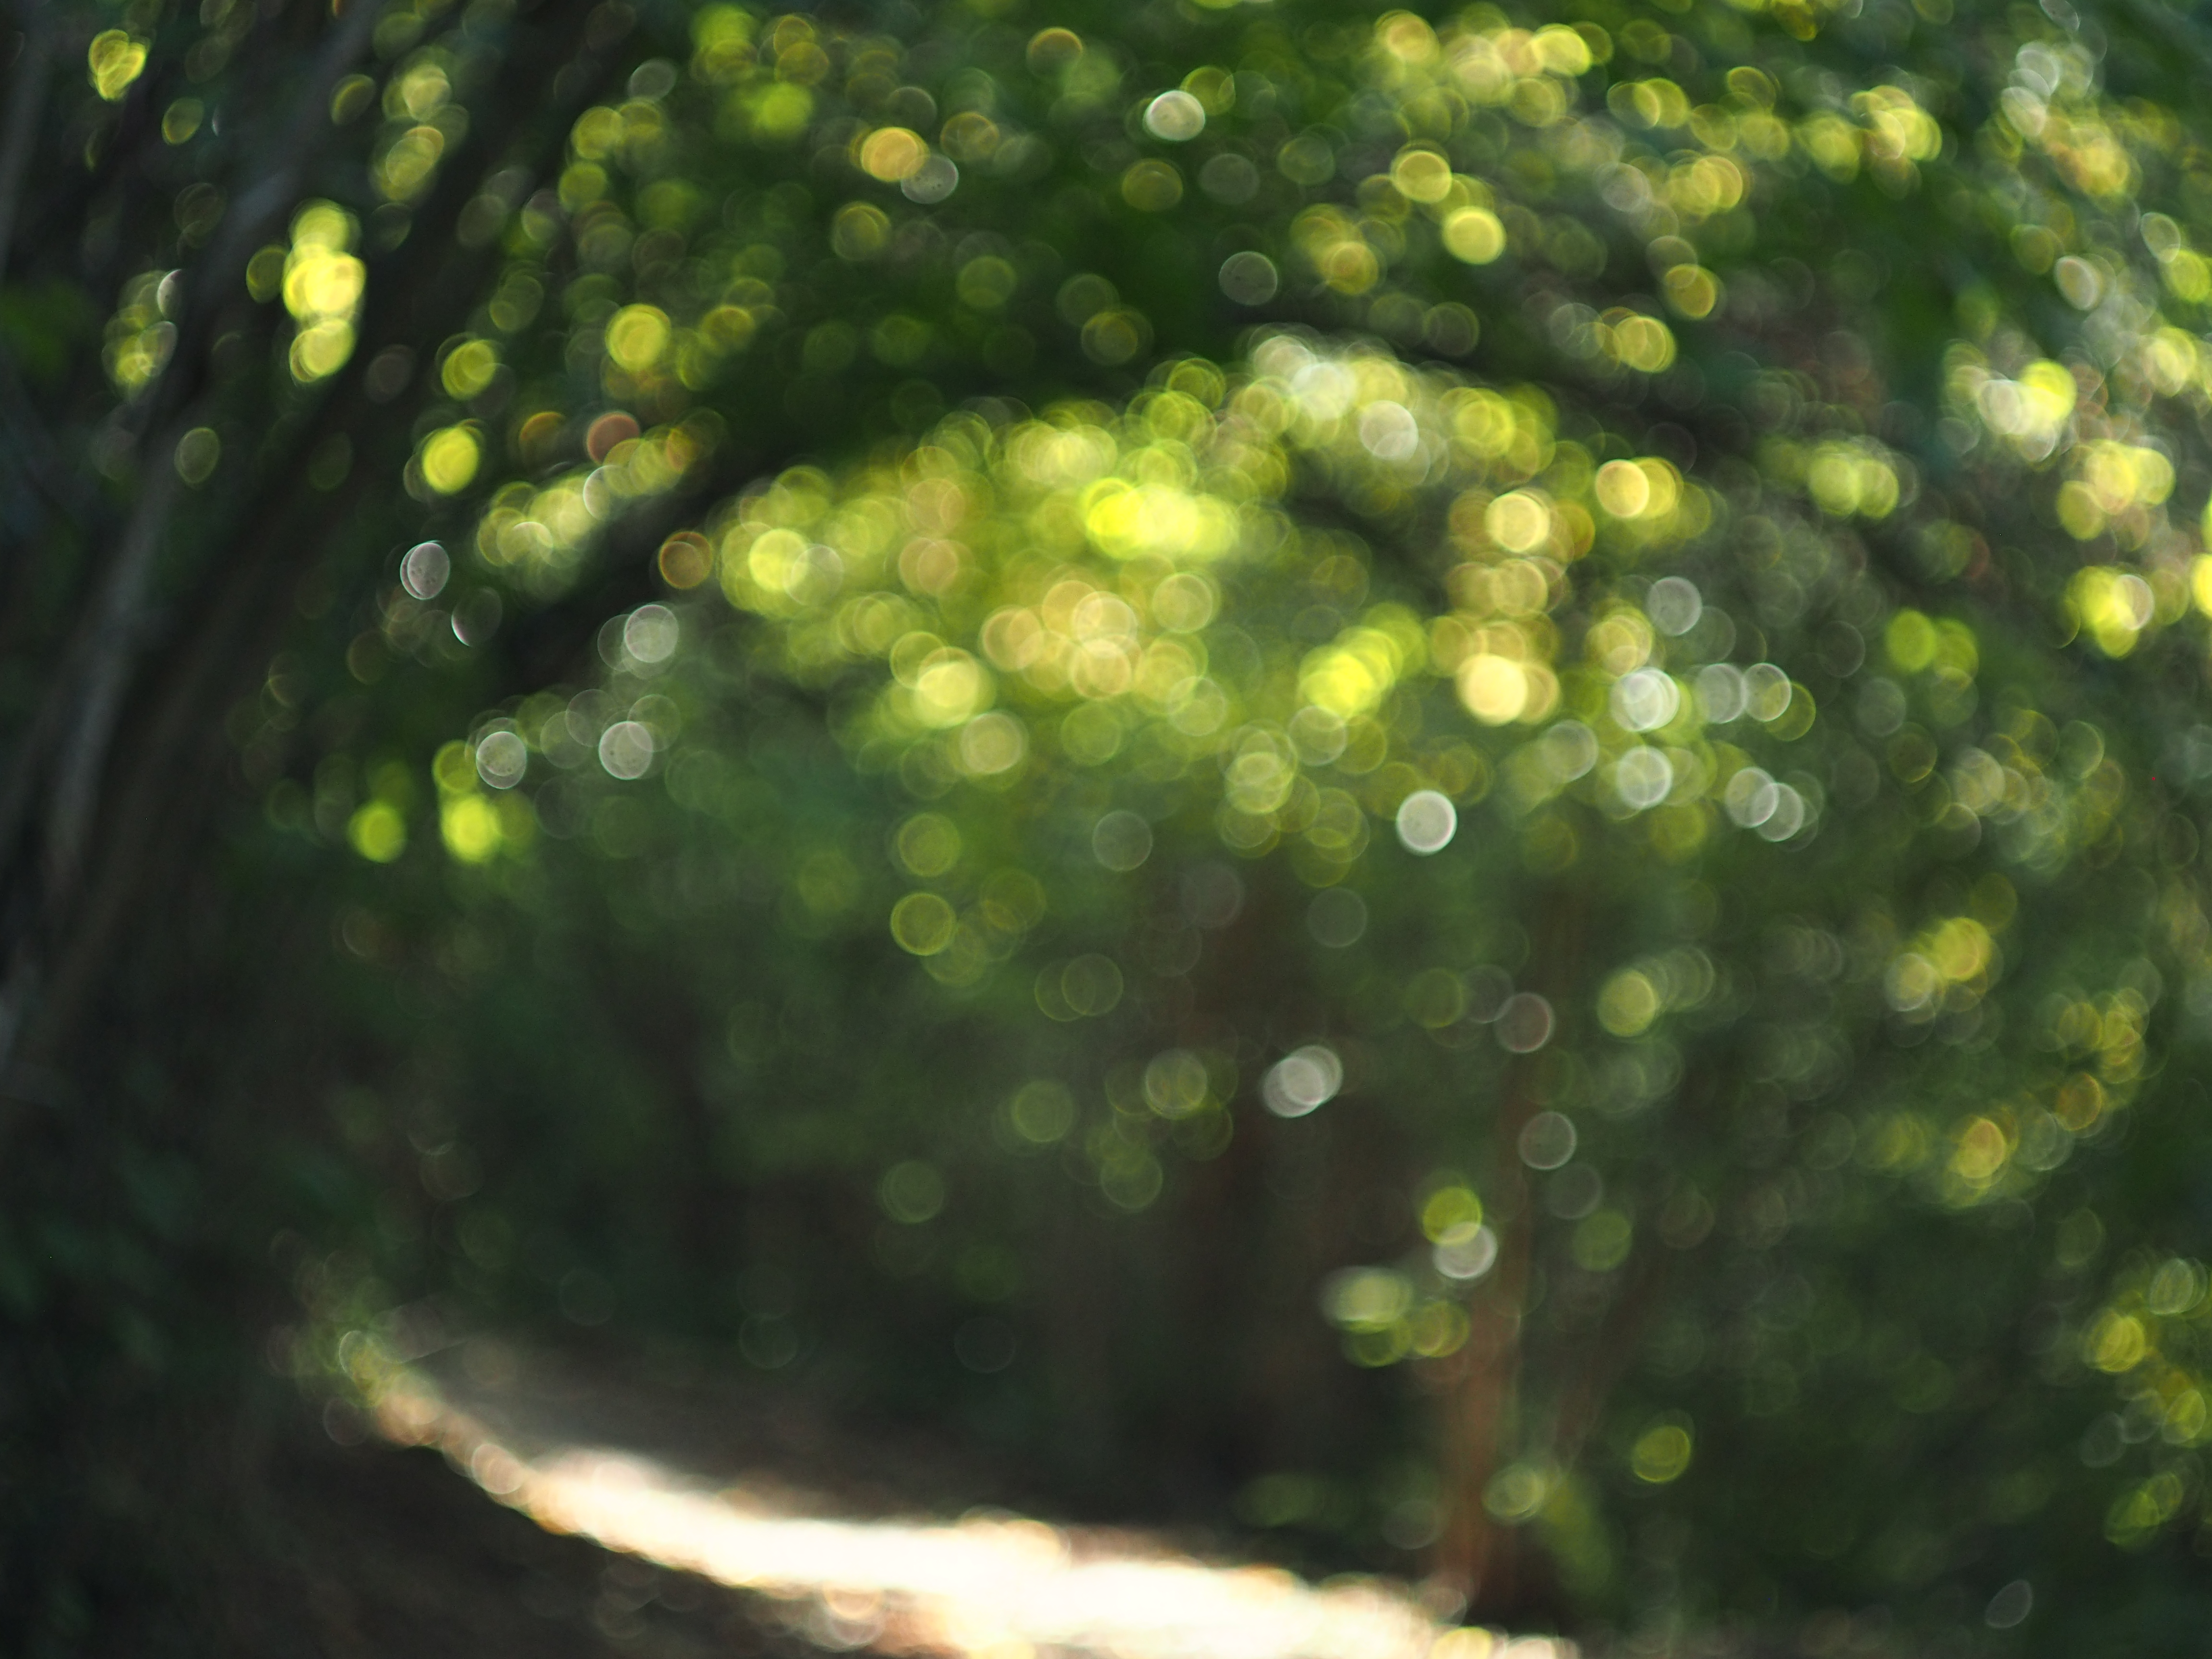
tree, nature, forest, path, grass, branch, light, bokeh, plant, hiking, sunlight, leaf, flower, arch, green, canopy, autumn, botany, yellow, flora, trees, leaves, woodland, habitat, helios442, macro photography, fairies, hadas, natural environment